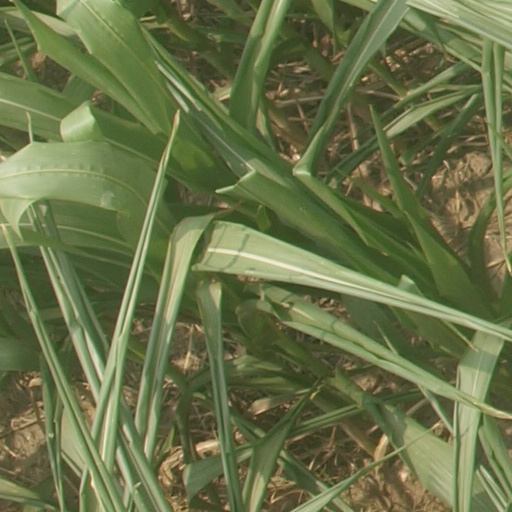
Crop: maize; corn